India–Russia relations

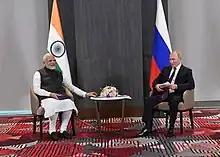
Indian Prime Minister Narendra Modi and Russian President Vladimir Putin on 16 September 2022

In 1971, the former East Pakistan region initiated an effort to secede from its political union with West Pakistan. India supported the secession, and the U.S. considered the possible entrance of China to further destabilize India in its taking up a moral leadership in the area. However, China, after the Sino-Indian War, did not want to participate in the United States' bid in supporting Yahya Khan's atrocities in present-day Bangladesh. Meanwhile, India's relationship with the Soviet Union grew strategically and resulted in the Indo-Soviet Treaty of Friendship and Cooperation of August 1971. In December, it helped India halt American adventurism by using military power and end the conflict which ensured the victory of the secessionists in the establishment of the new state of Bangladesh.